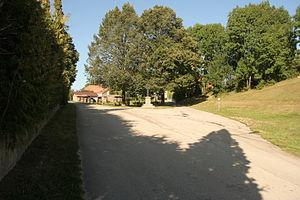
Croix située rue du Chêne Loup, à l'intersection avec la rue Progin
Crotenay est une commune française située dans le département du Jura, en région Bourgogne-Franche-Comté. Elle fait partie de la Communauté de communes Champagnole Porte du Haut-Jura.